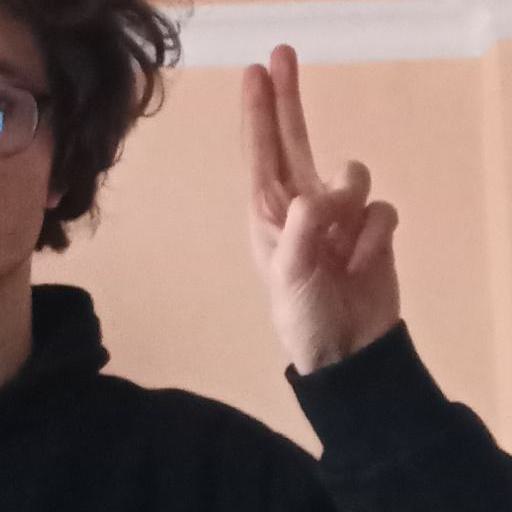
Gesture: two_up